Maria Antônia University Center

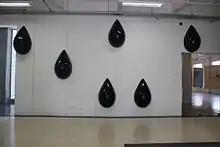
Exhibition on the second floor of the Maria Antônia University Center.

Since 1999, the Maria Antônia University Center has been open to various cultural manifestations. Each year, it establishes an average of 20 art expositions to be exhibited. These exhibitions include contemporary artists from different periods and styles, techniques and aesthetic currents, who already have some background and experience in the industry, but find it difficult to exhibit in commercial galleries or group shows, giving space to plurality. Maria Antônia also hosts retrospective and architecture shows that aim to discuss the recent past of Brazilian art. The space open to art seeks to give visibility and stimulus to artists and also to young authors, post-graduates and graduates from USP, who are responsible for producing the texts that accompany the exhibitions. Consequently, the display of works happens in parallel with research and critical reflection on art and the work of its study and mediation team, which develops projects to attend public schools and spontaneous visits to the exhibitions.